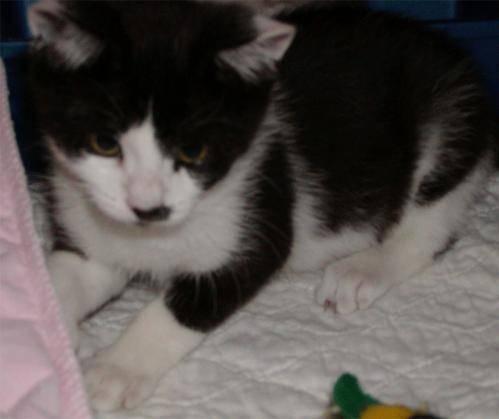
cat